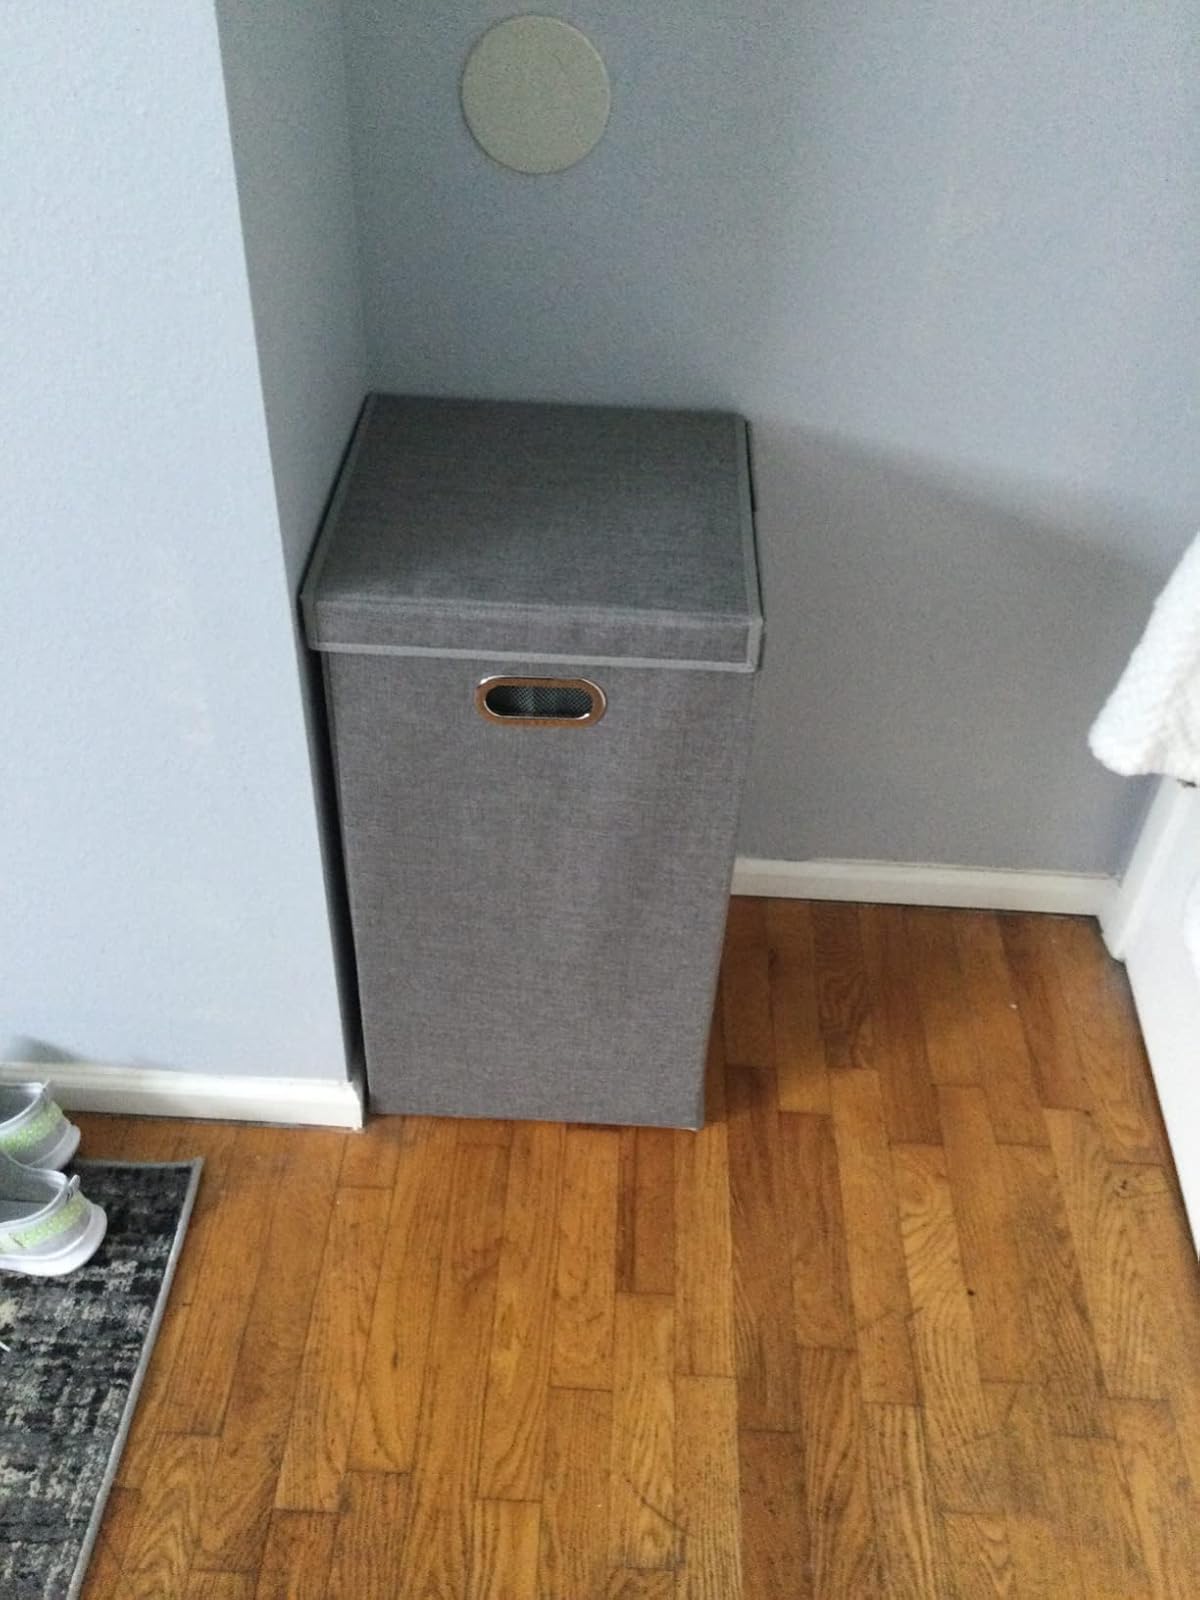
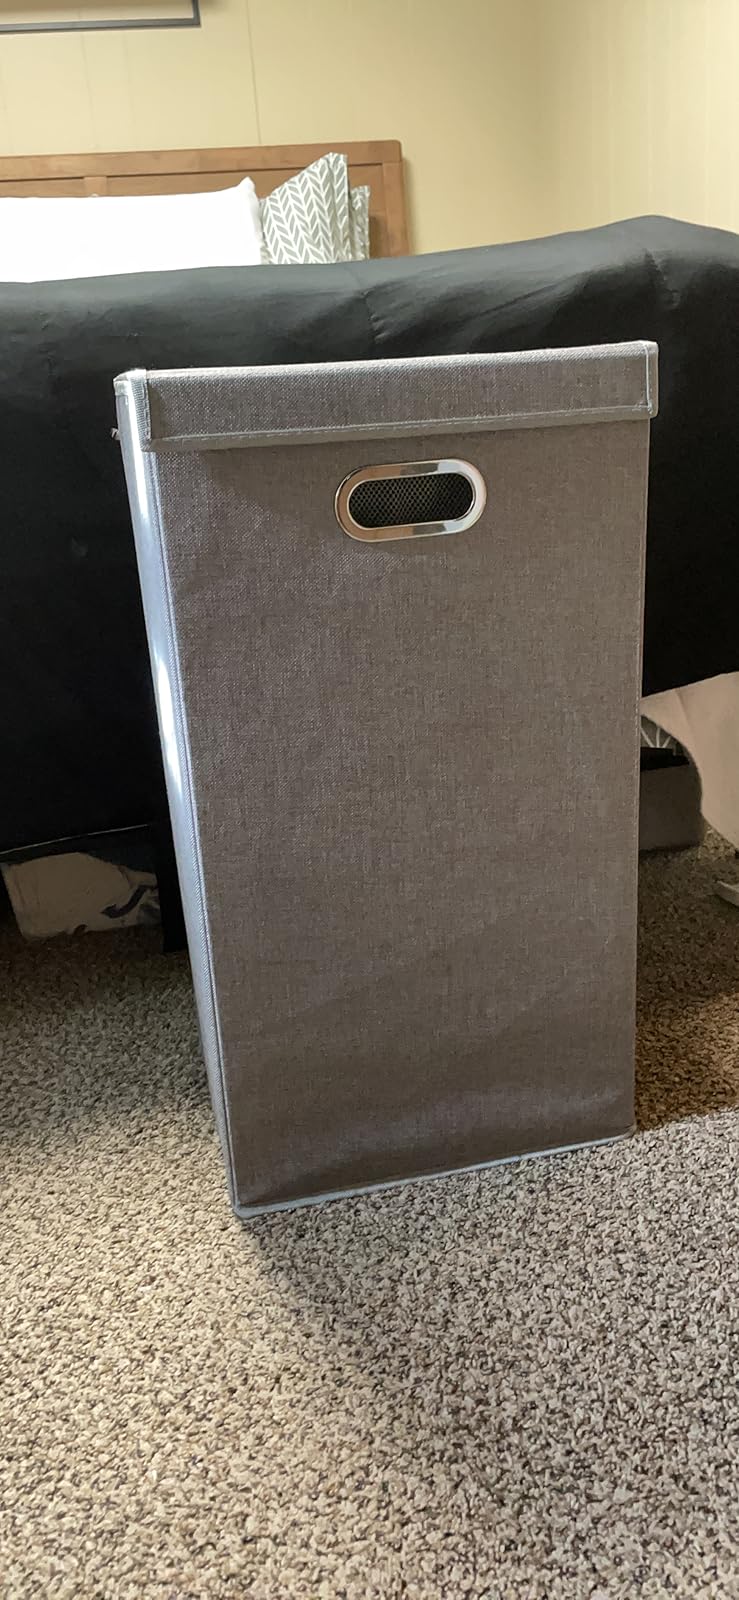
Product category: items_hamper
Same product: yes